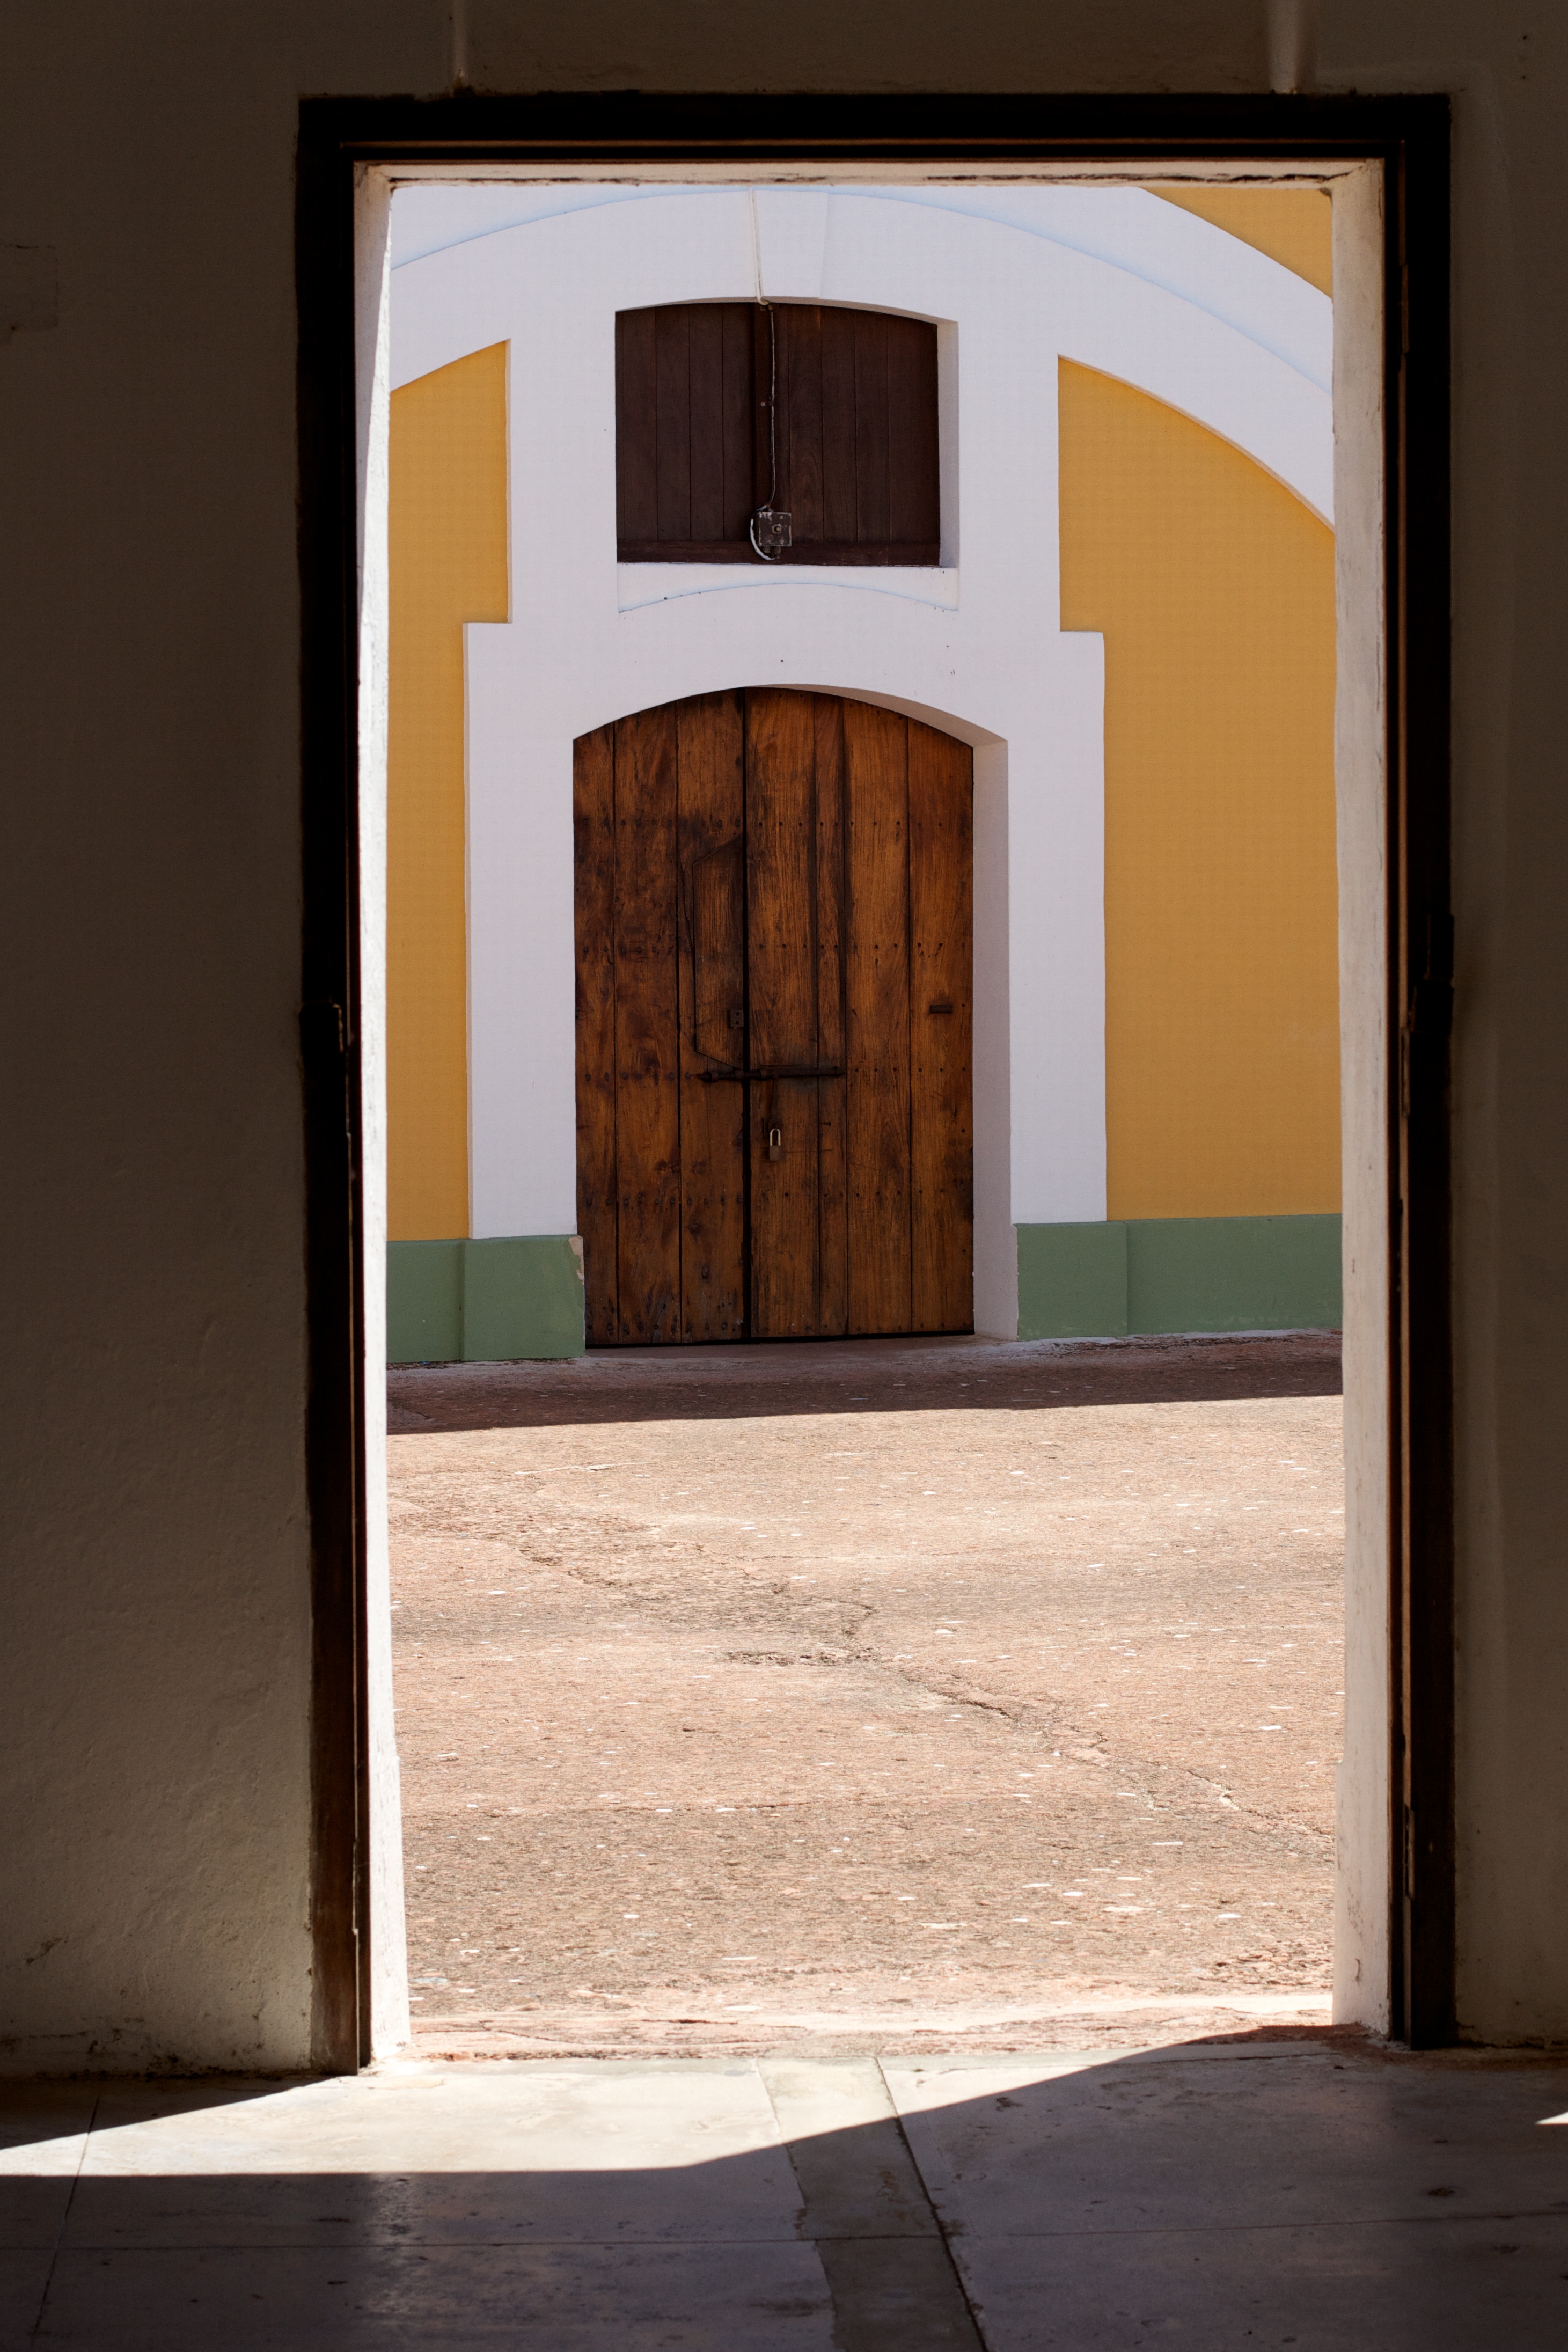
architecture, wood, house, floor, window, home, arch, hall, door, interior design, cool image, symmetry, tourist attraction